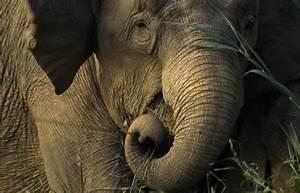
elephant